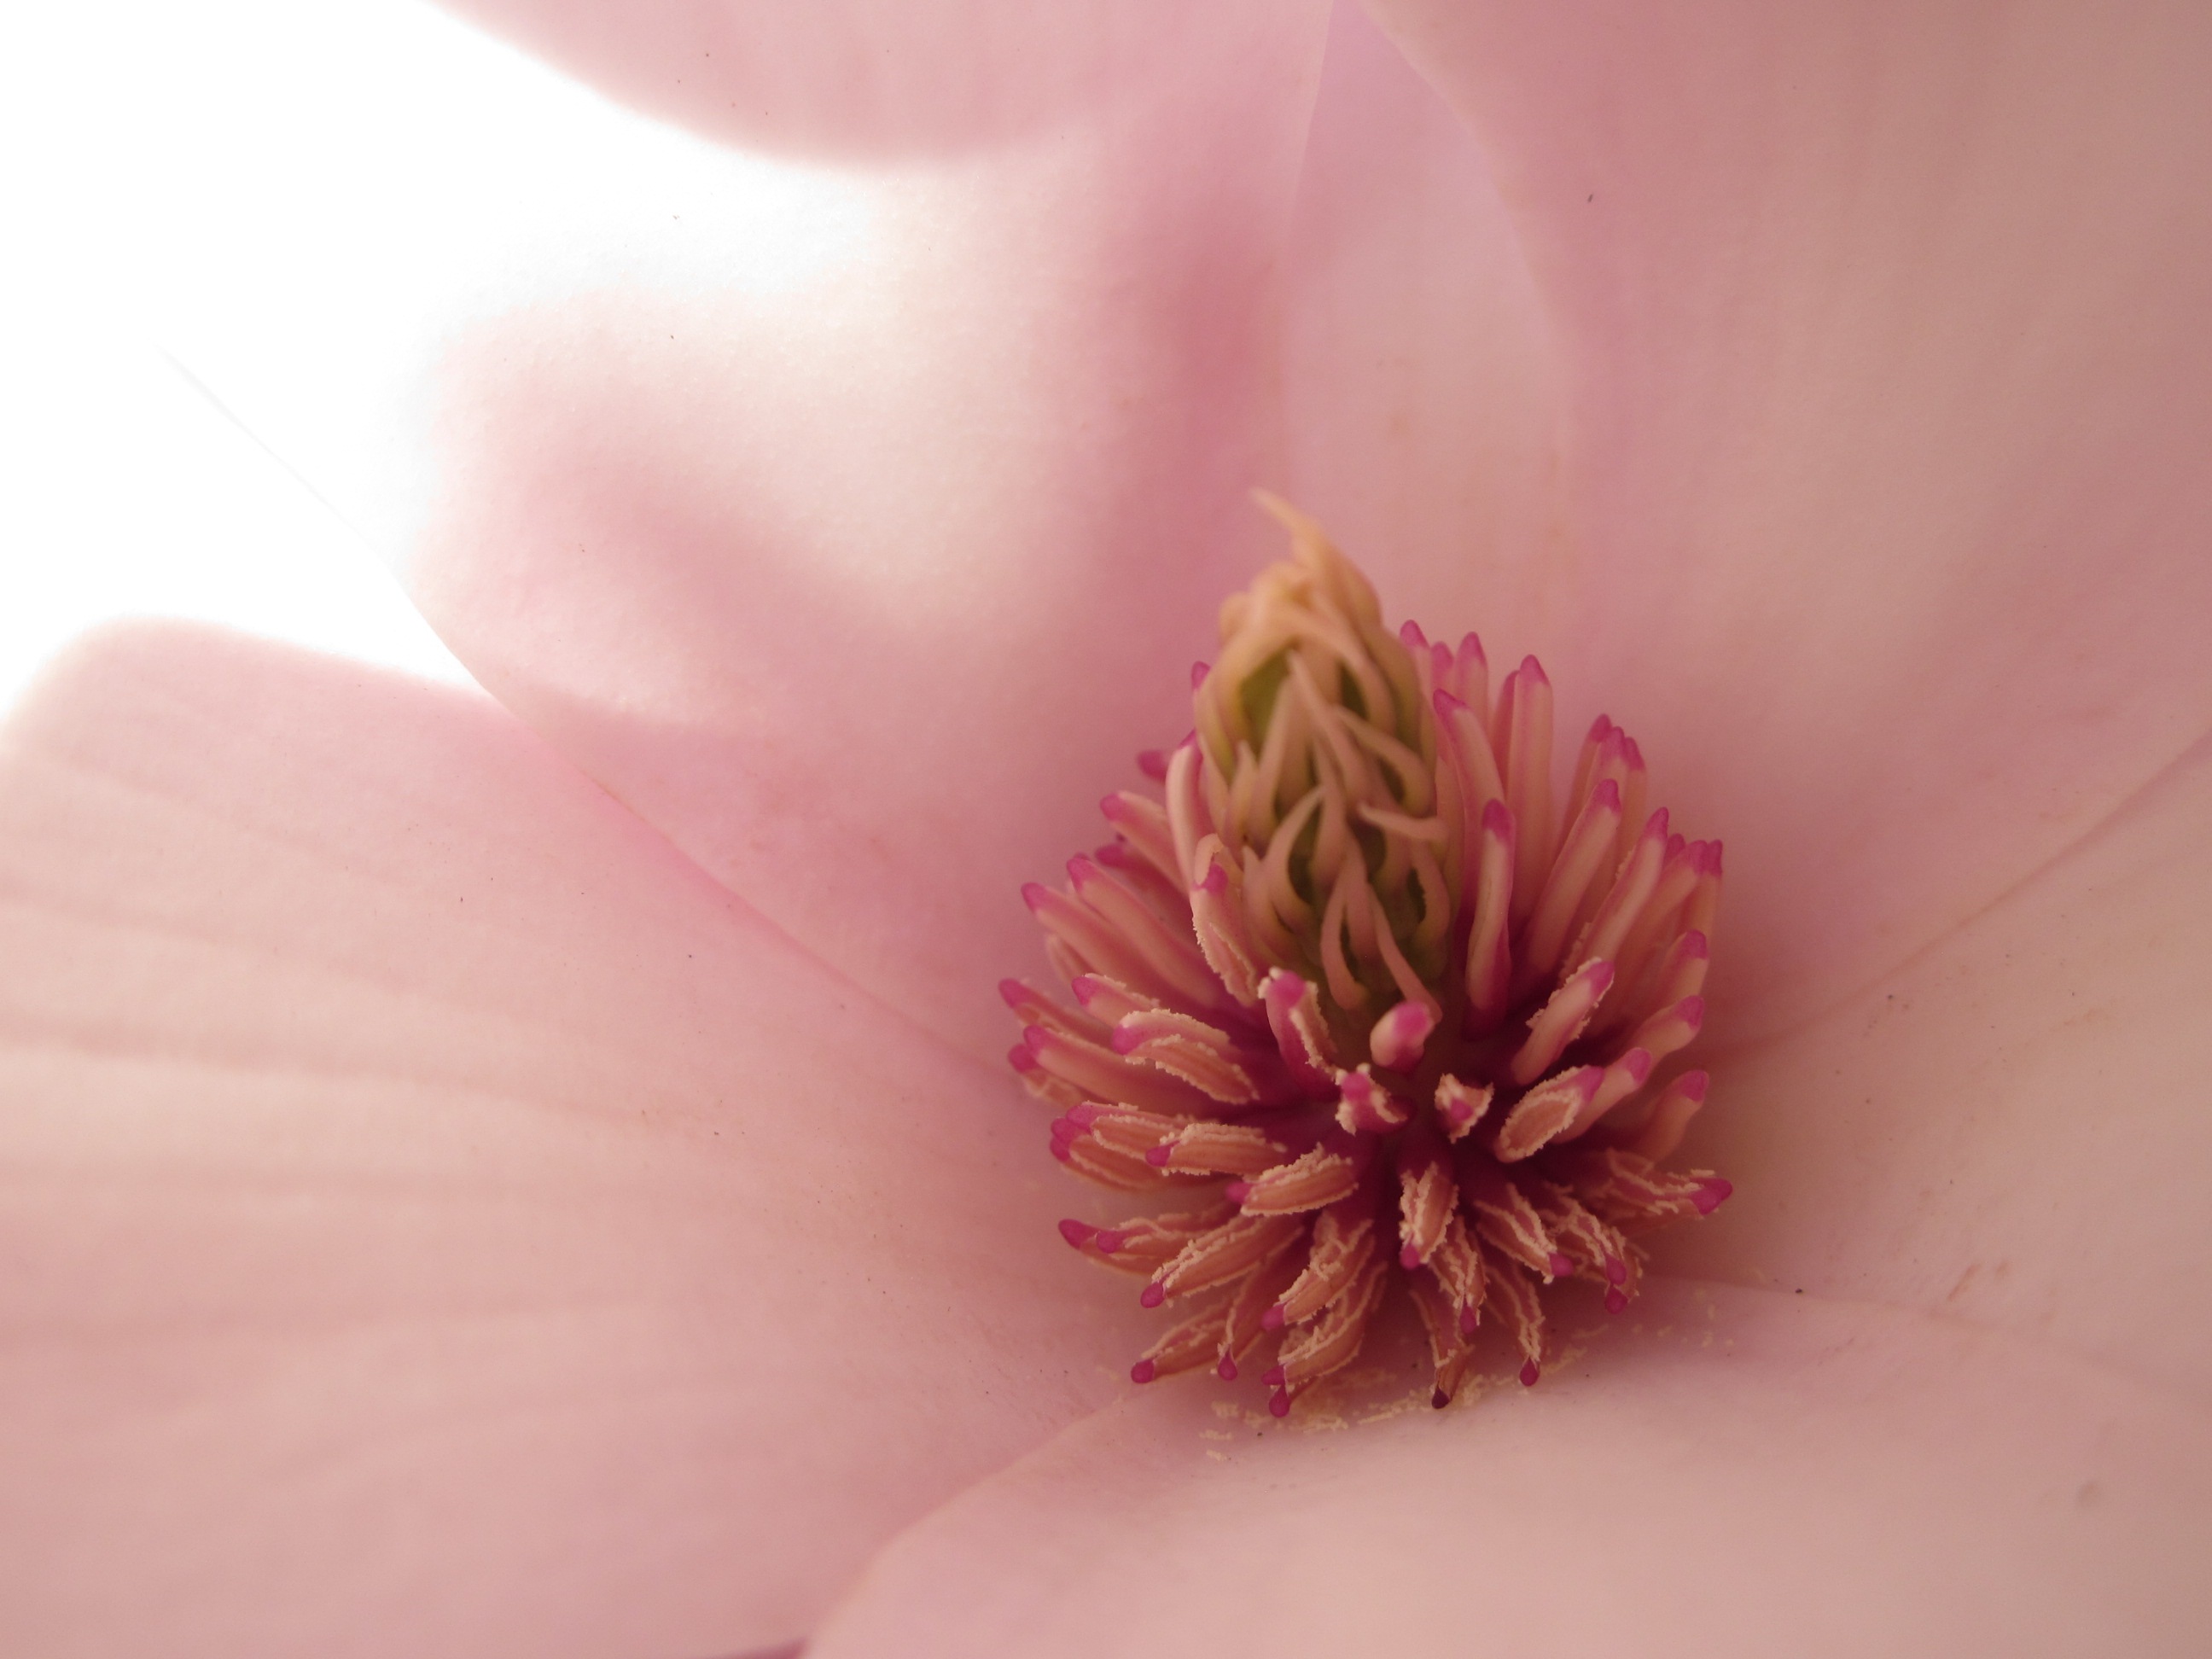
hand, nature, blossom, plant, white, photography, sunlight, leaf, flower, purple, petal, bloom, floral, idyllic, rose, pollen, spring, colourful, color, macro, fresh, rest, colorful, garden, pink, close, flora, single flower, flowers, close up, violet, bright, ornamental, tulips, fiber, magnolia, magnoliaceae, idyll, floristry, tulipa, macro photography, ornamental plant, blossomed, inflorescence, sunny day, bl tenmeer, tulpenbluete, flowering plant, magnolia blossom, light pink, magnoliengewaechs, red violet, tulip magnolia, tulip tree, magnolia soulangeana, land plant, yulan magnolia, magnolia liliiflora, magnolia denudata, garden tulip